Fred Moore (attorney)

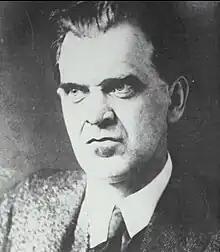
Moore in 1927

Fred H. Moore (1882–1933) was a socialist lawyer and the defense attorney of the controversial Sacco and Vanzetti case. He had collaborated in many labor and Industrial Workers of the World trials. He played a minor role in several celebrated I.W.W. trials, including the "Los Angeles Times" bombing case in 1911 and the Ettor–Giovannitti case, which arose from the 1912 Lawrence, Massachusetts, textile strike. Following the acquittal of Ettor and Giovannitti, Moore spent the next several years roaming the country defending I.W.W. organizers. He was involved in the Centralia massacre trial and the mass prosecution, on charges of sedition, of the I.W.W. in Chicago in 1918. Errors in a later trial, however, led Big Bill Haywood to demand Moore's resignation as I.W.W. attorney in 1920. Moore's career was revived by his being hired to head the defense team for Sacco and Vanzetti in the summer of 1920.